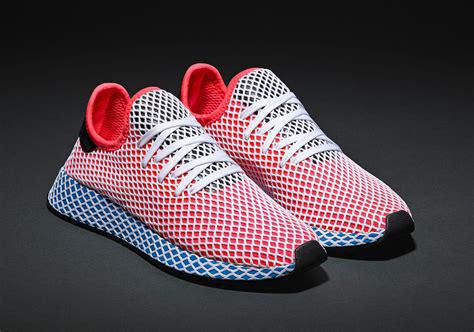
Brand: Adidas
Model: Deerupt